Modular Tactical Vest

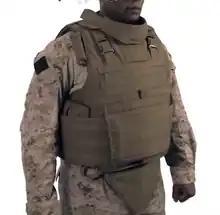
IMTV (Improved Modular Tactical Vest)

In July 2013, the Marine Corps announced its Improved Modular Tactical Vests. The IMTV is made for smaller stature Marines who cannot wear the full-sized MTV comfortably. The vest comes in small-short, medium-short, and large-short sizes. Most Marines use the Scalable Plate Carrier in the field, so it is hoped that the additional sizes will encourage Marines to wear the IMTV in combat. The Corps does not want to design female-specific body armor and has found that the issue was different statures related to the length of the torso. The IMTV can fit women as well as smaller stature men.